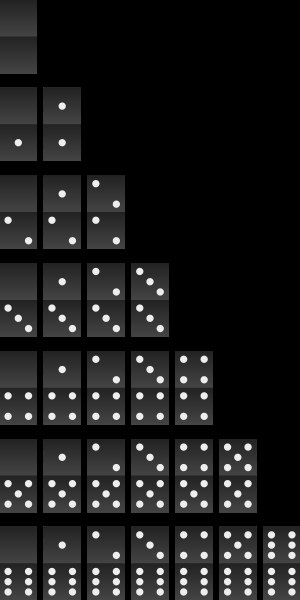
Domino / Brikker og serier
Komplet sæt dobbelt-seks domino
Domino er et spil, som består af 2-delte brikker. Hver del har et antal øjne, typisk mellem nul og seks, men findes også med flere øjne. Domino-brikker kan ligesom spillekort bruges til flere forskellige spil, men spilles typisk ved at hver spiller får et antal brikker, som man lægger så øjnene på brikken matcher øjnene på en anden ledig domino-brik. Vinderen er den spiller, som kommer af med sine brikker først.